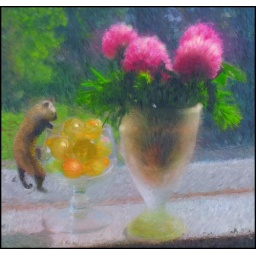
Really just playing around - I liked these sunlit flowers and yellow marbles on my kitchen windowsill.